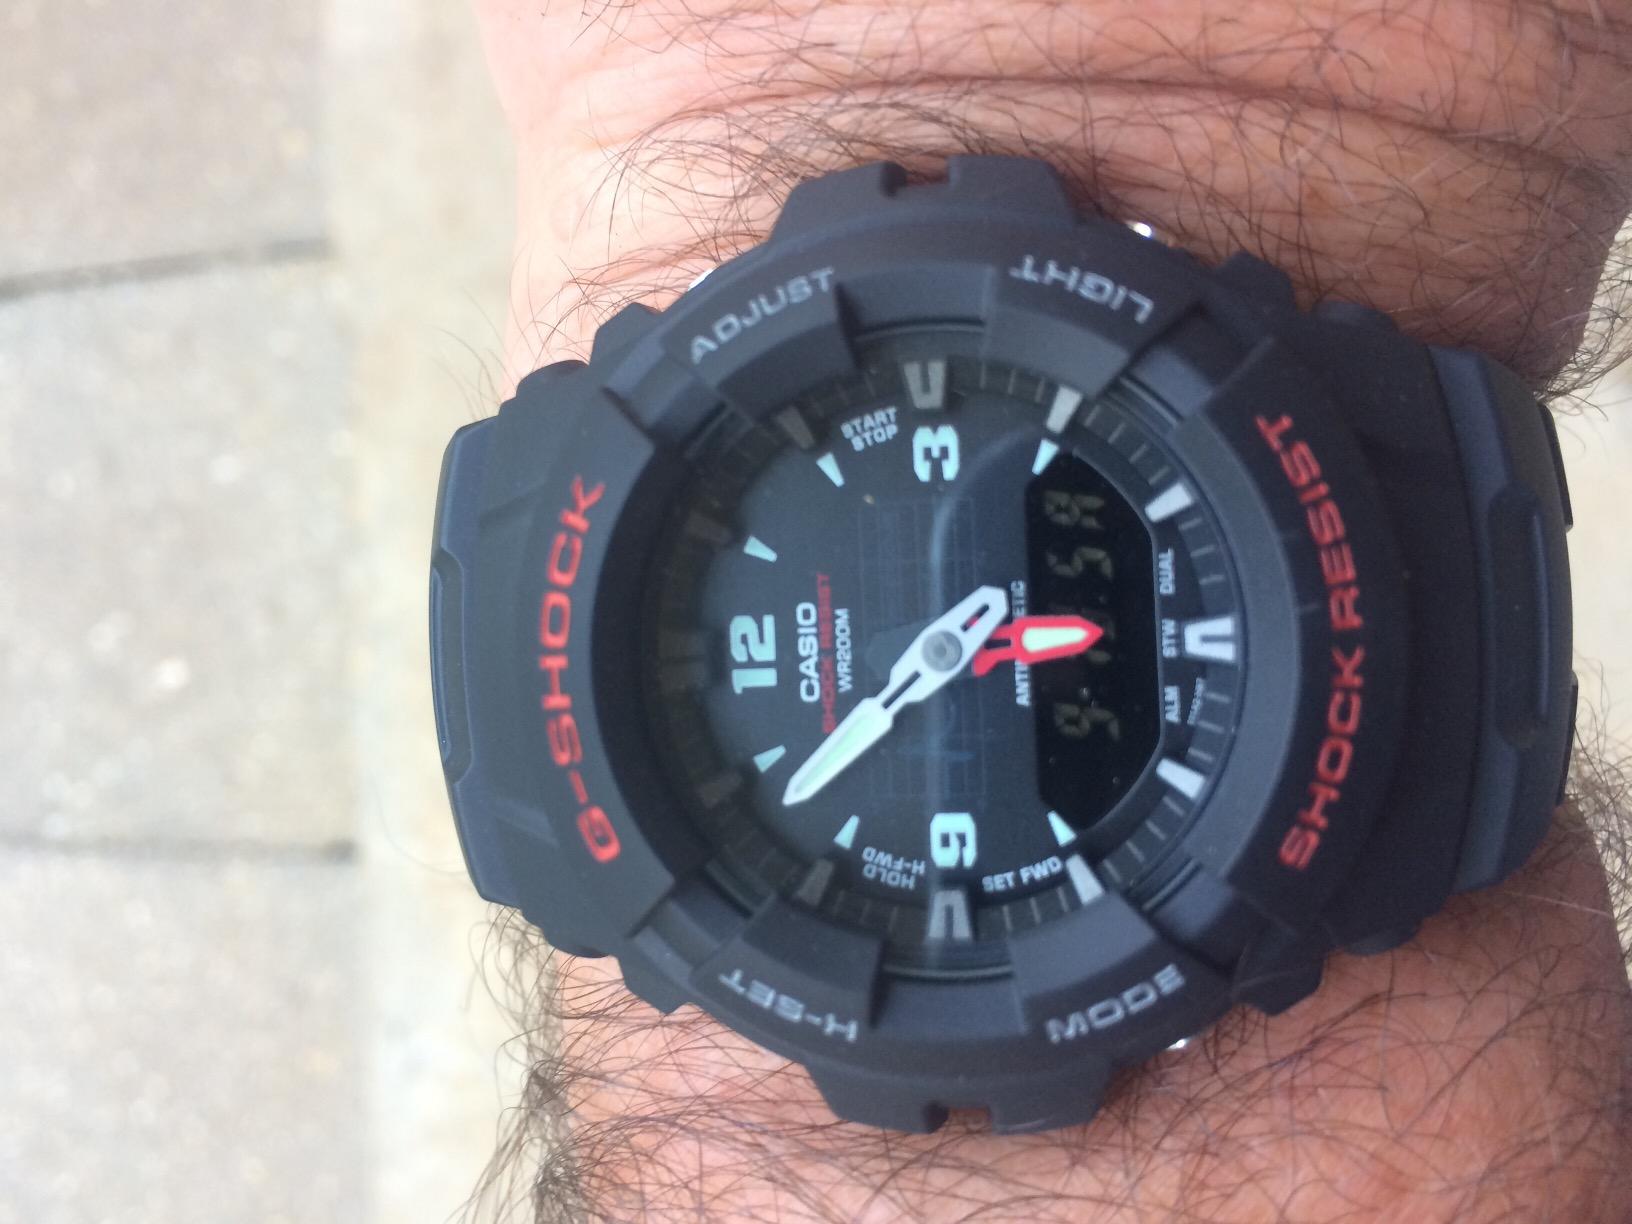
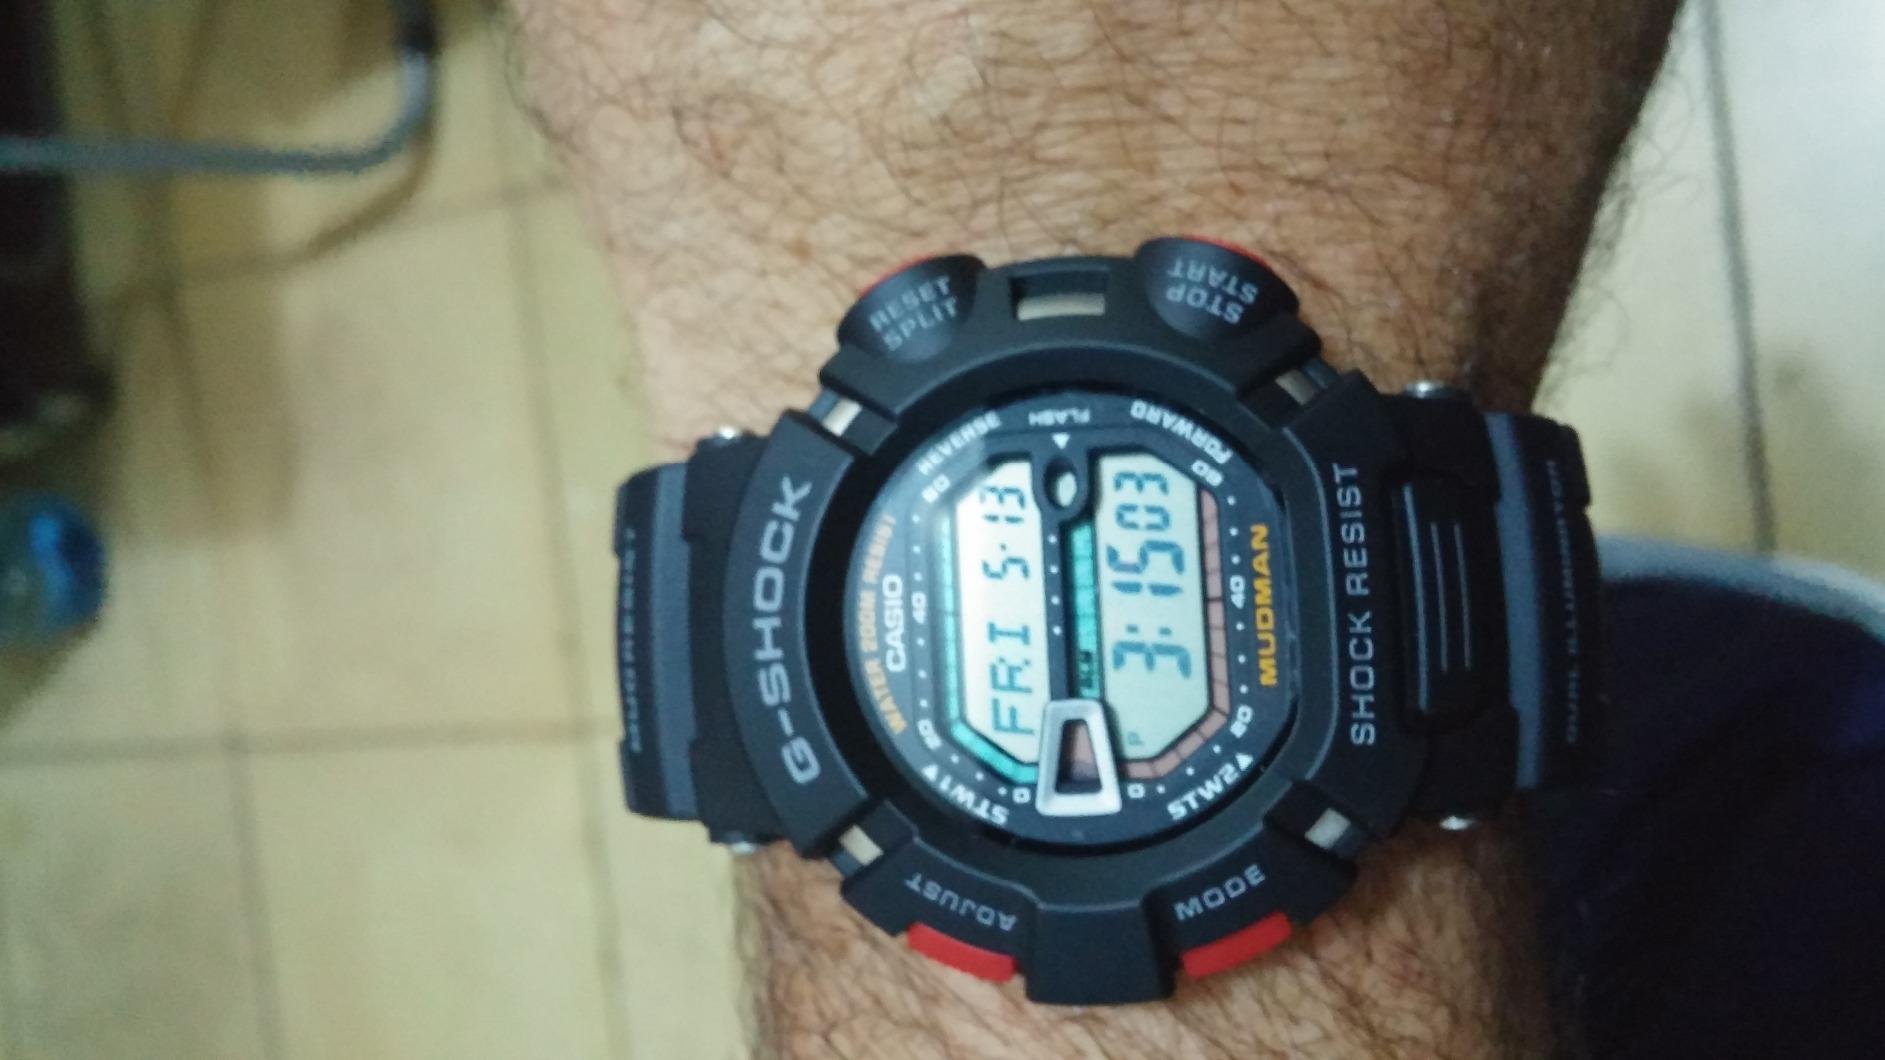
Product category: accessories_watch
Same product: no